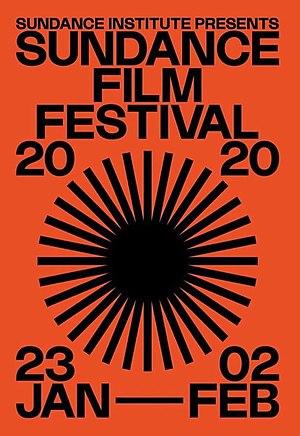
Le festival du film de Sundance 2020, 36ᵉ édition du festival, organisé par le Sundance Institute, se déroule du 23 janvier au 2 février 2020.